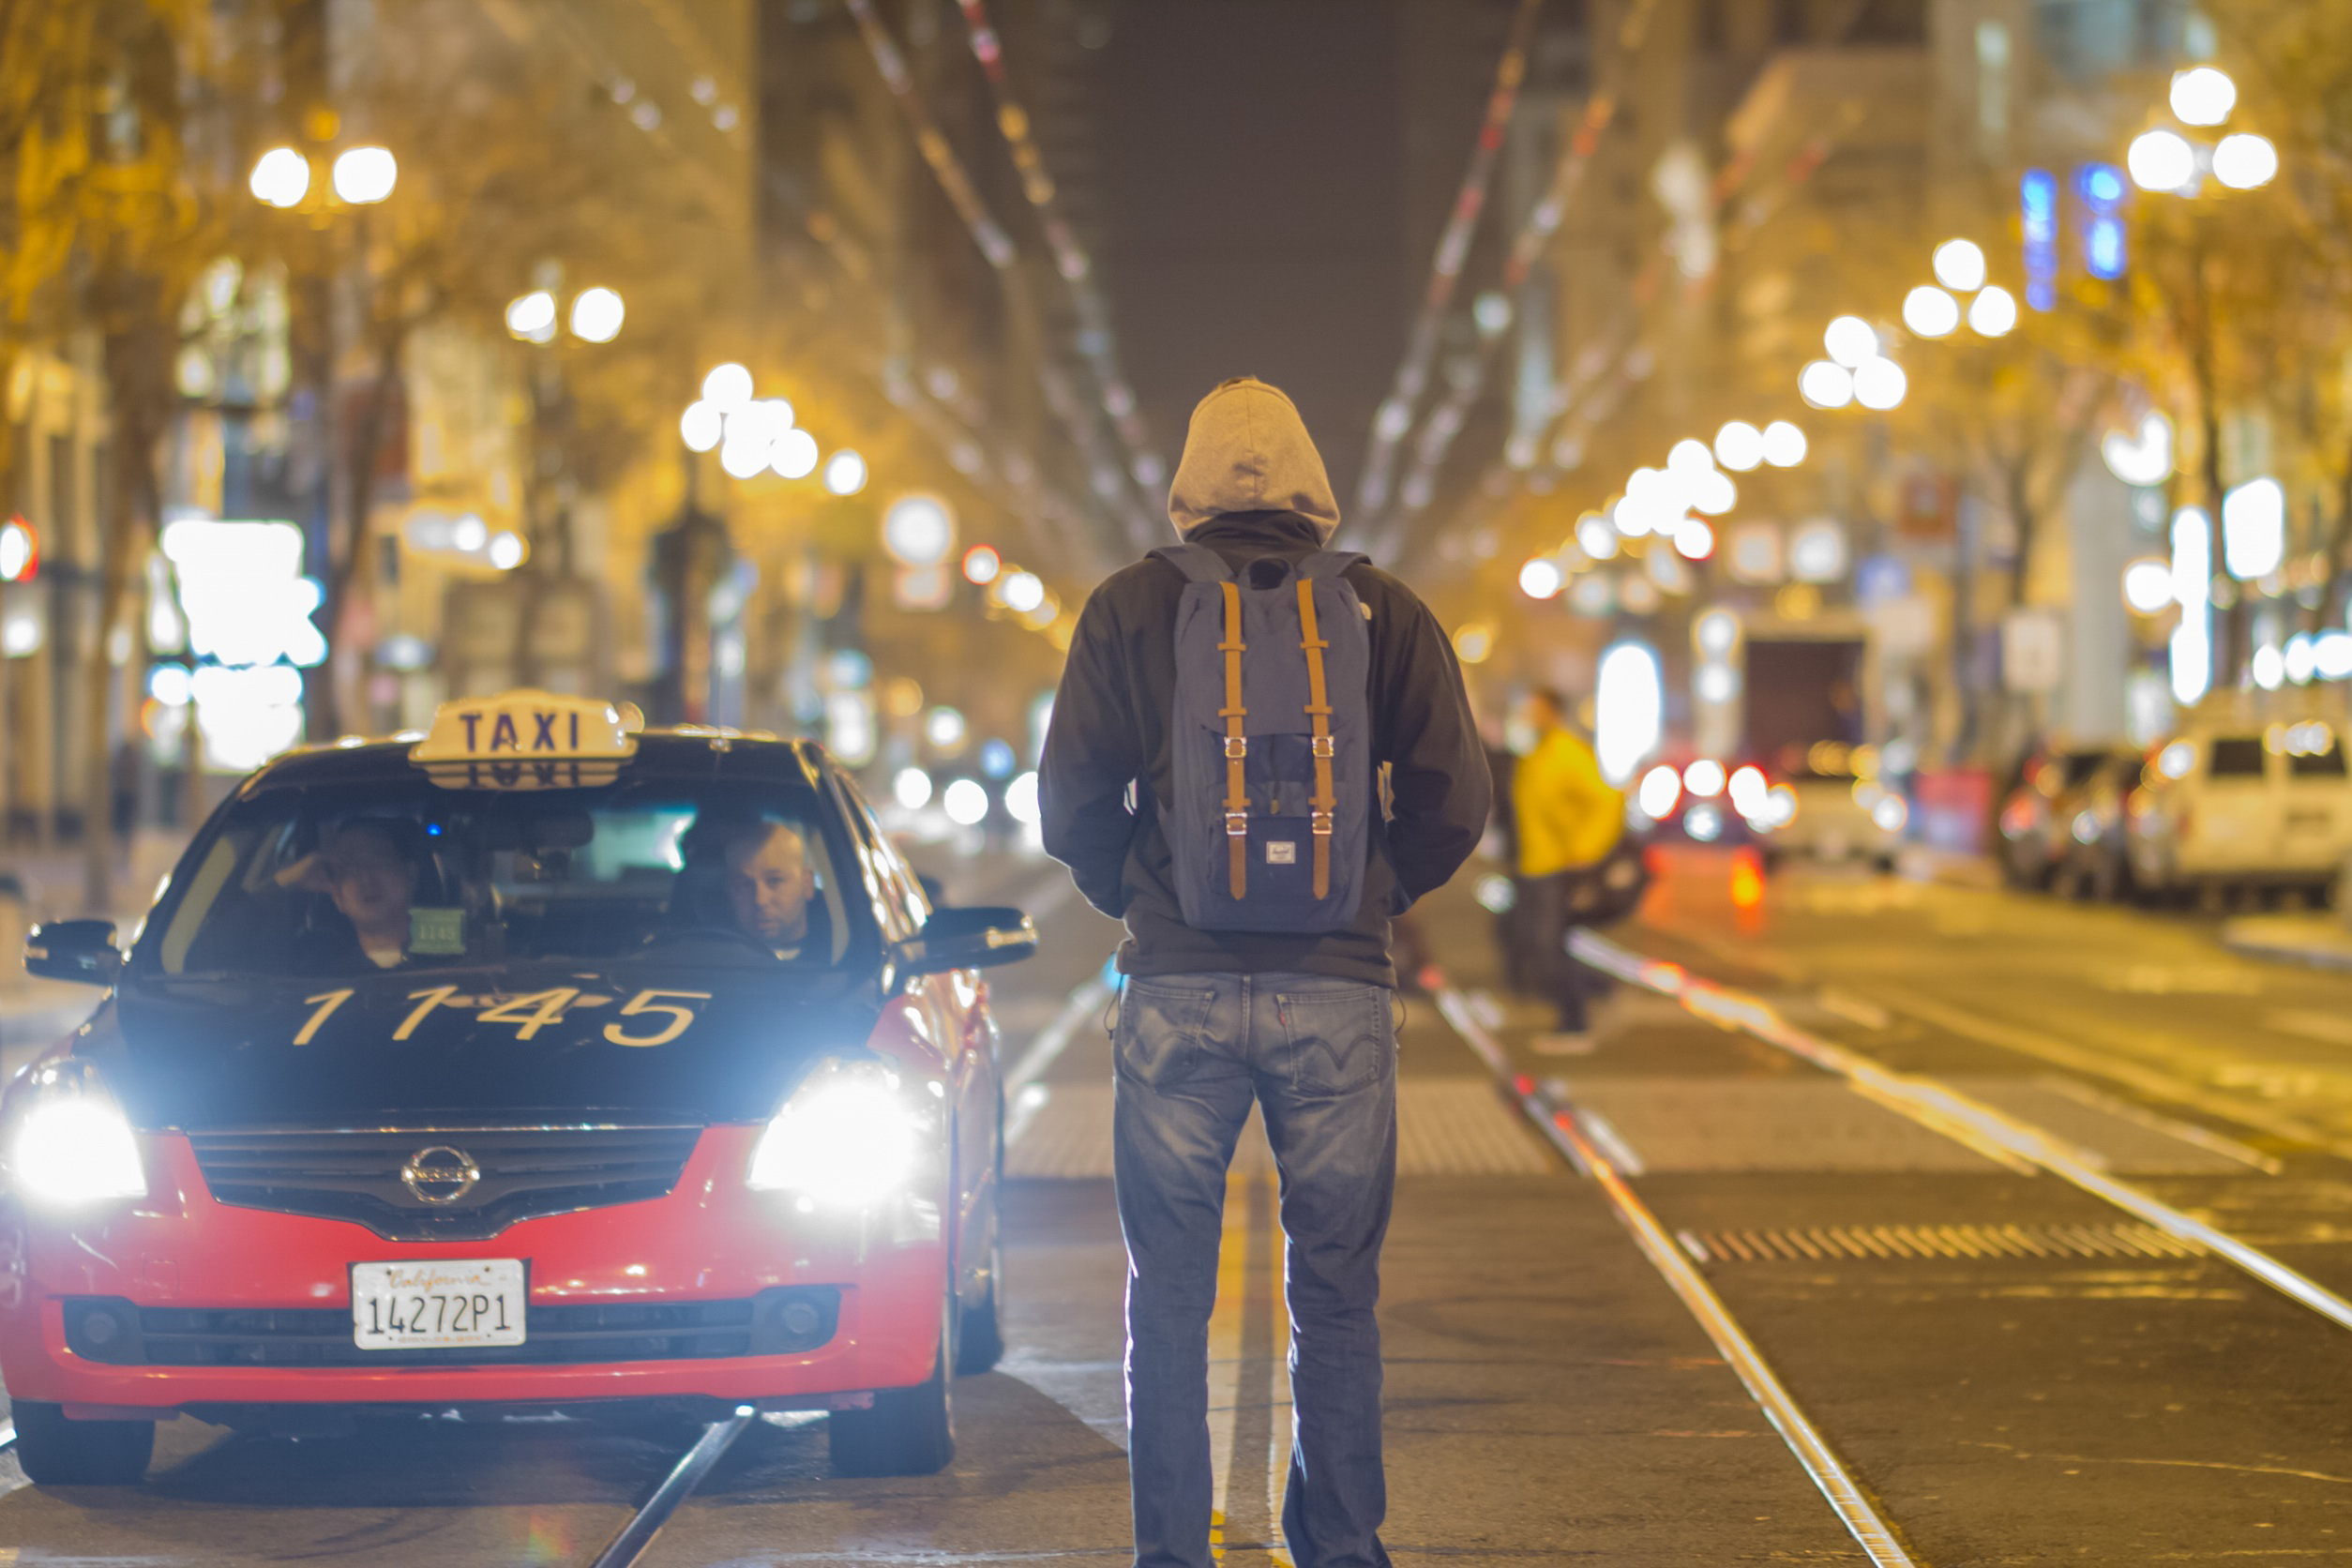
pedestrian, person, road, traffic, street, car, night, adventure, backpack, driving, city, taxi, cab, transport, evening, vehicle, color, lights, infrastructure